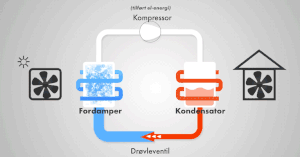
Varmepumpe / Hvordan virker varmepumper
Denne animation beskriver varmepumpen princip.